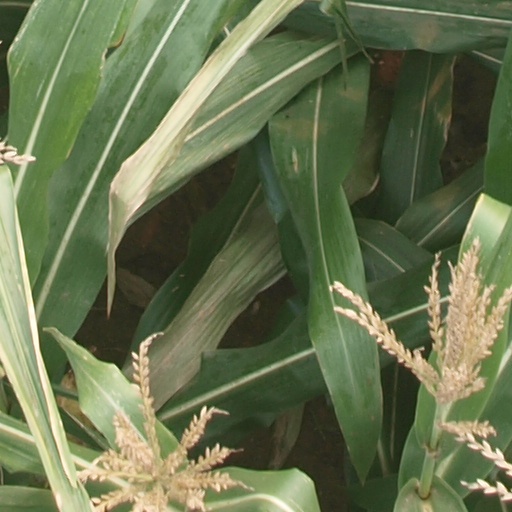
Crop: maize; corn